Robot Chicken season 6

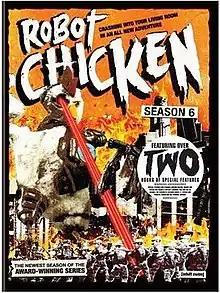
DVD cover

The sixth season of the stop-motion television series "Robot Chicken" originally aired in the United States on Cartoon Network's late night programming block, Adult Swim. Season six officially began on September 10, 2012, on Adult Swim, with "Robot Chicken DC Comics Special" and contained a total of twenty episodes. The first of the regular Season 6 episodes aired on September 17, 2012. This is also the first season to be streamed uncensored on HBO Max since the first 5 seasons are censored.